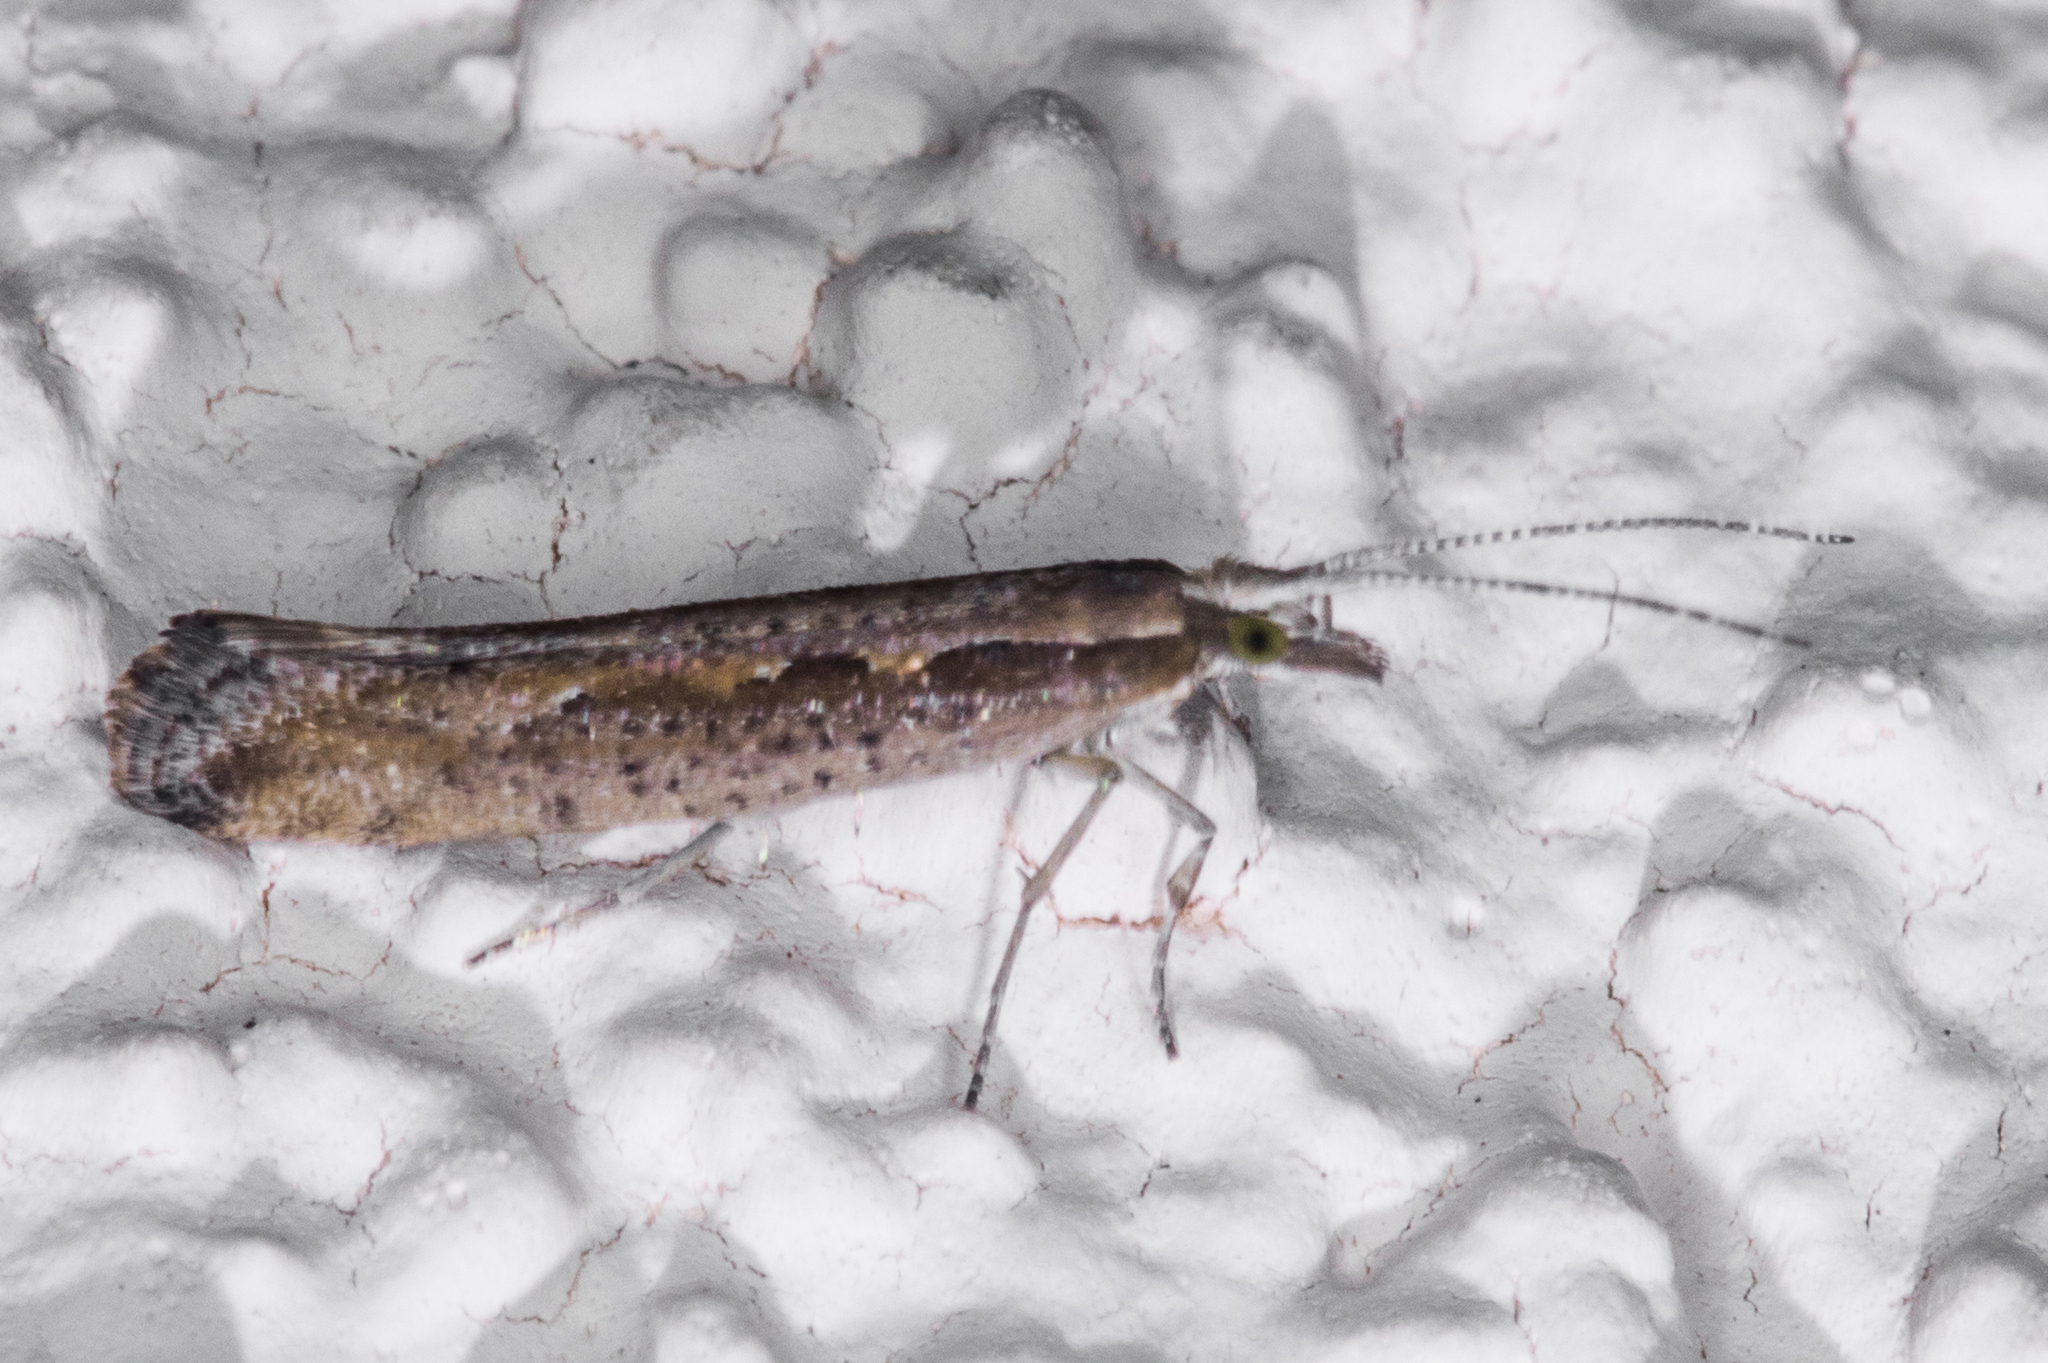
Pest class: diamondback_moth